The Kensington Club

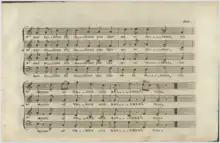
Page 2 of the "Kensington Song" in "Songs and Anthems for the Piano Forte, Harpsichord and Voice", published in Edinburgh, 1792.

Club members attend dinners wearing a uniform consisting of a tailcoat, waistcoat and bow tie in the club colours.